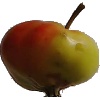
Label: Apple Red Yellow 2